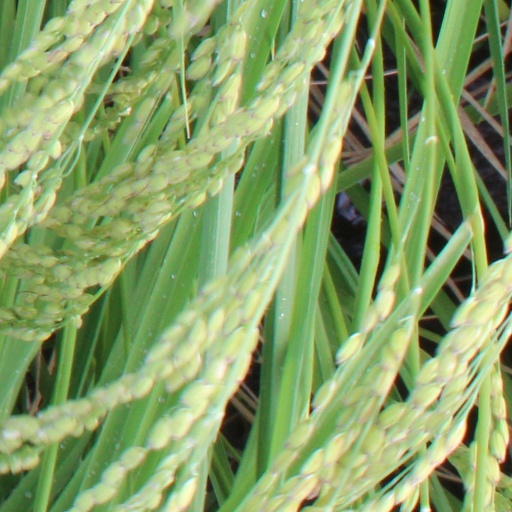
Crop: rice